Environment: real
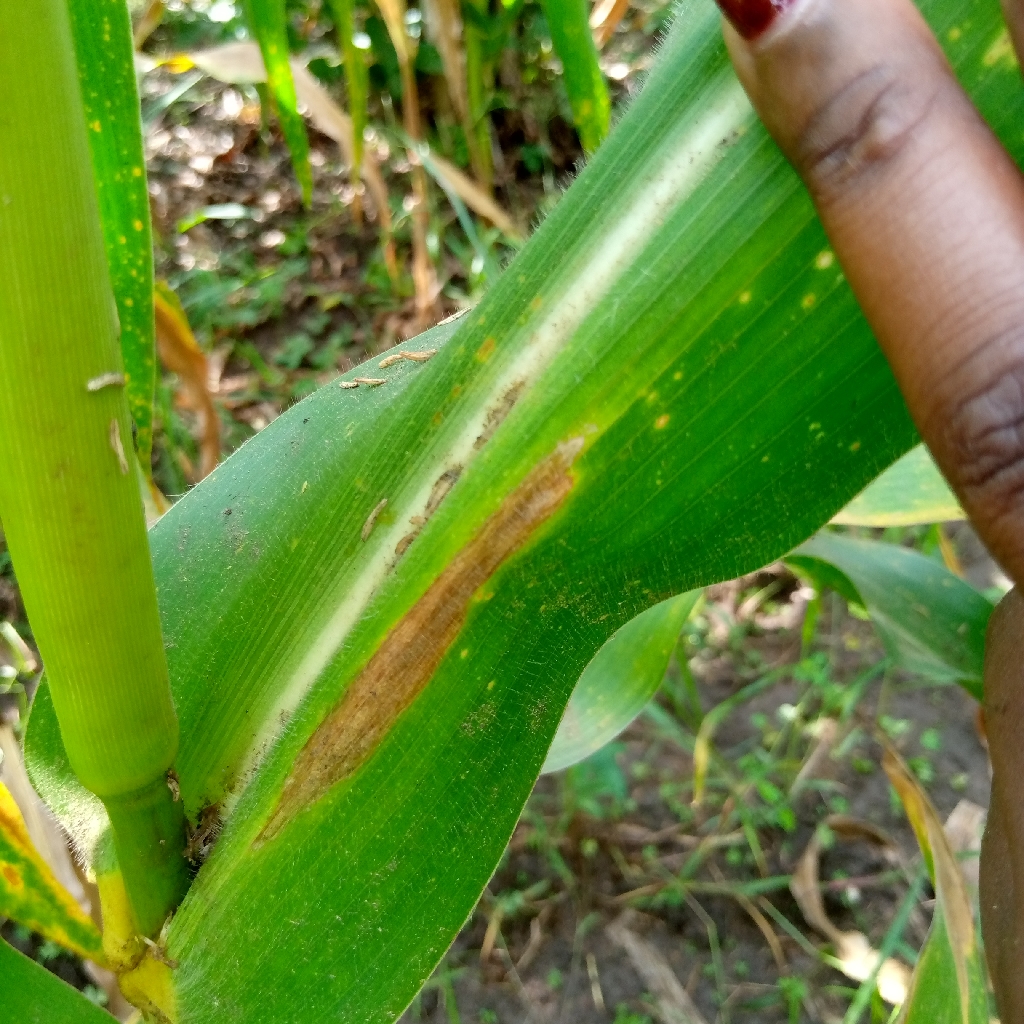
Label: northern_corn_leaf_blight